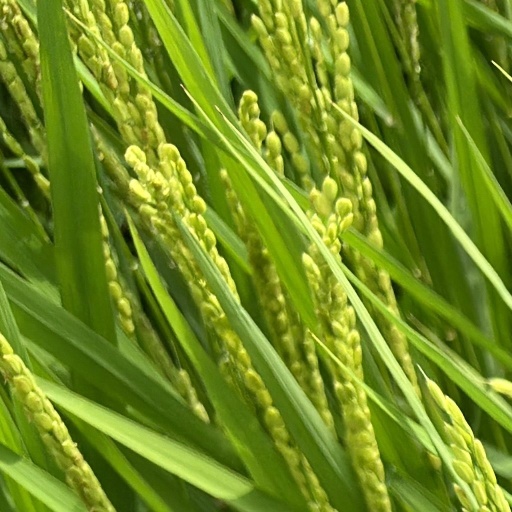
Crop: rice